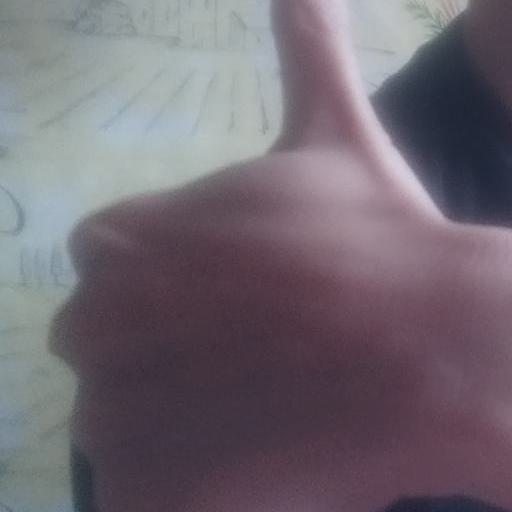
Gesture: like